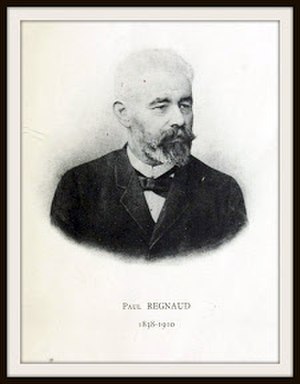
Paul Regnaud
Paul Regnaud var en fransk sprogforsker.